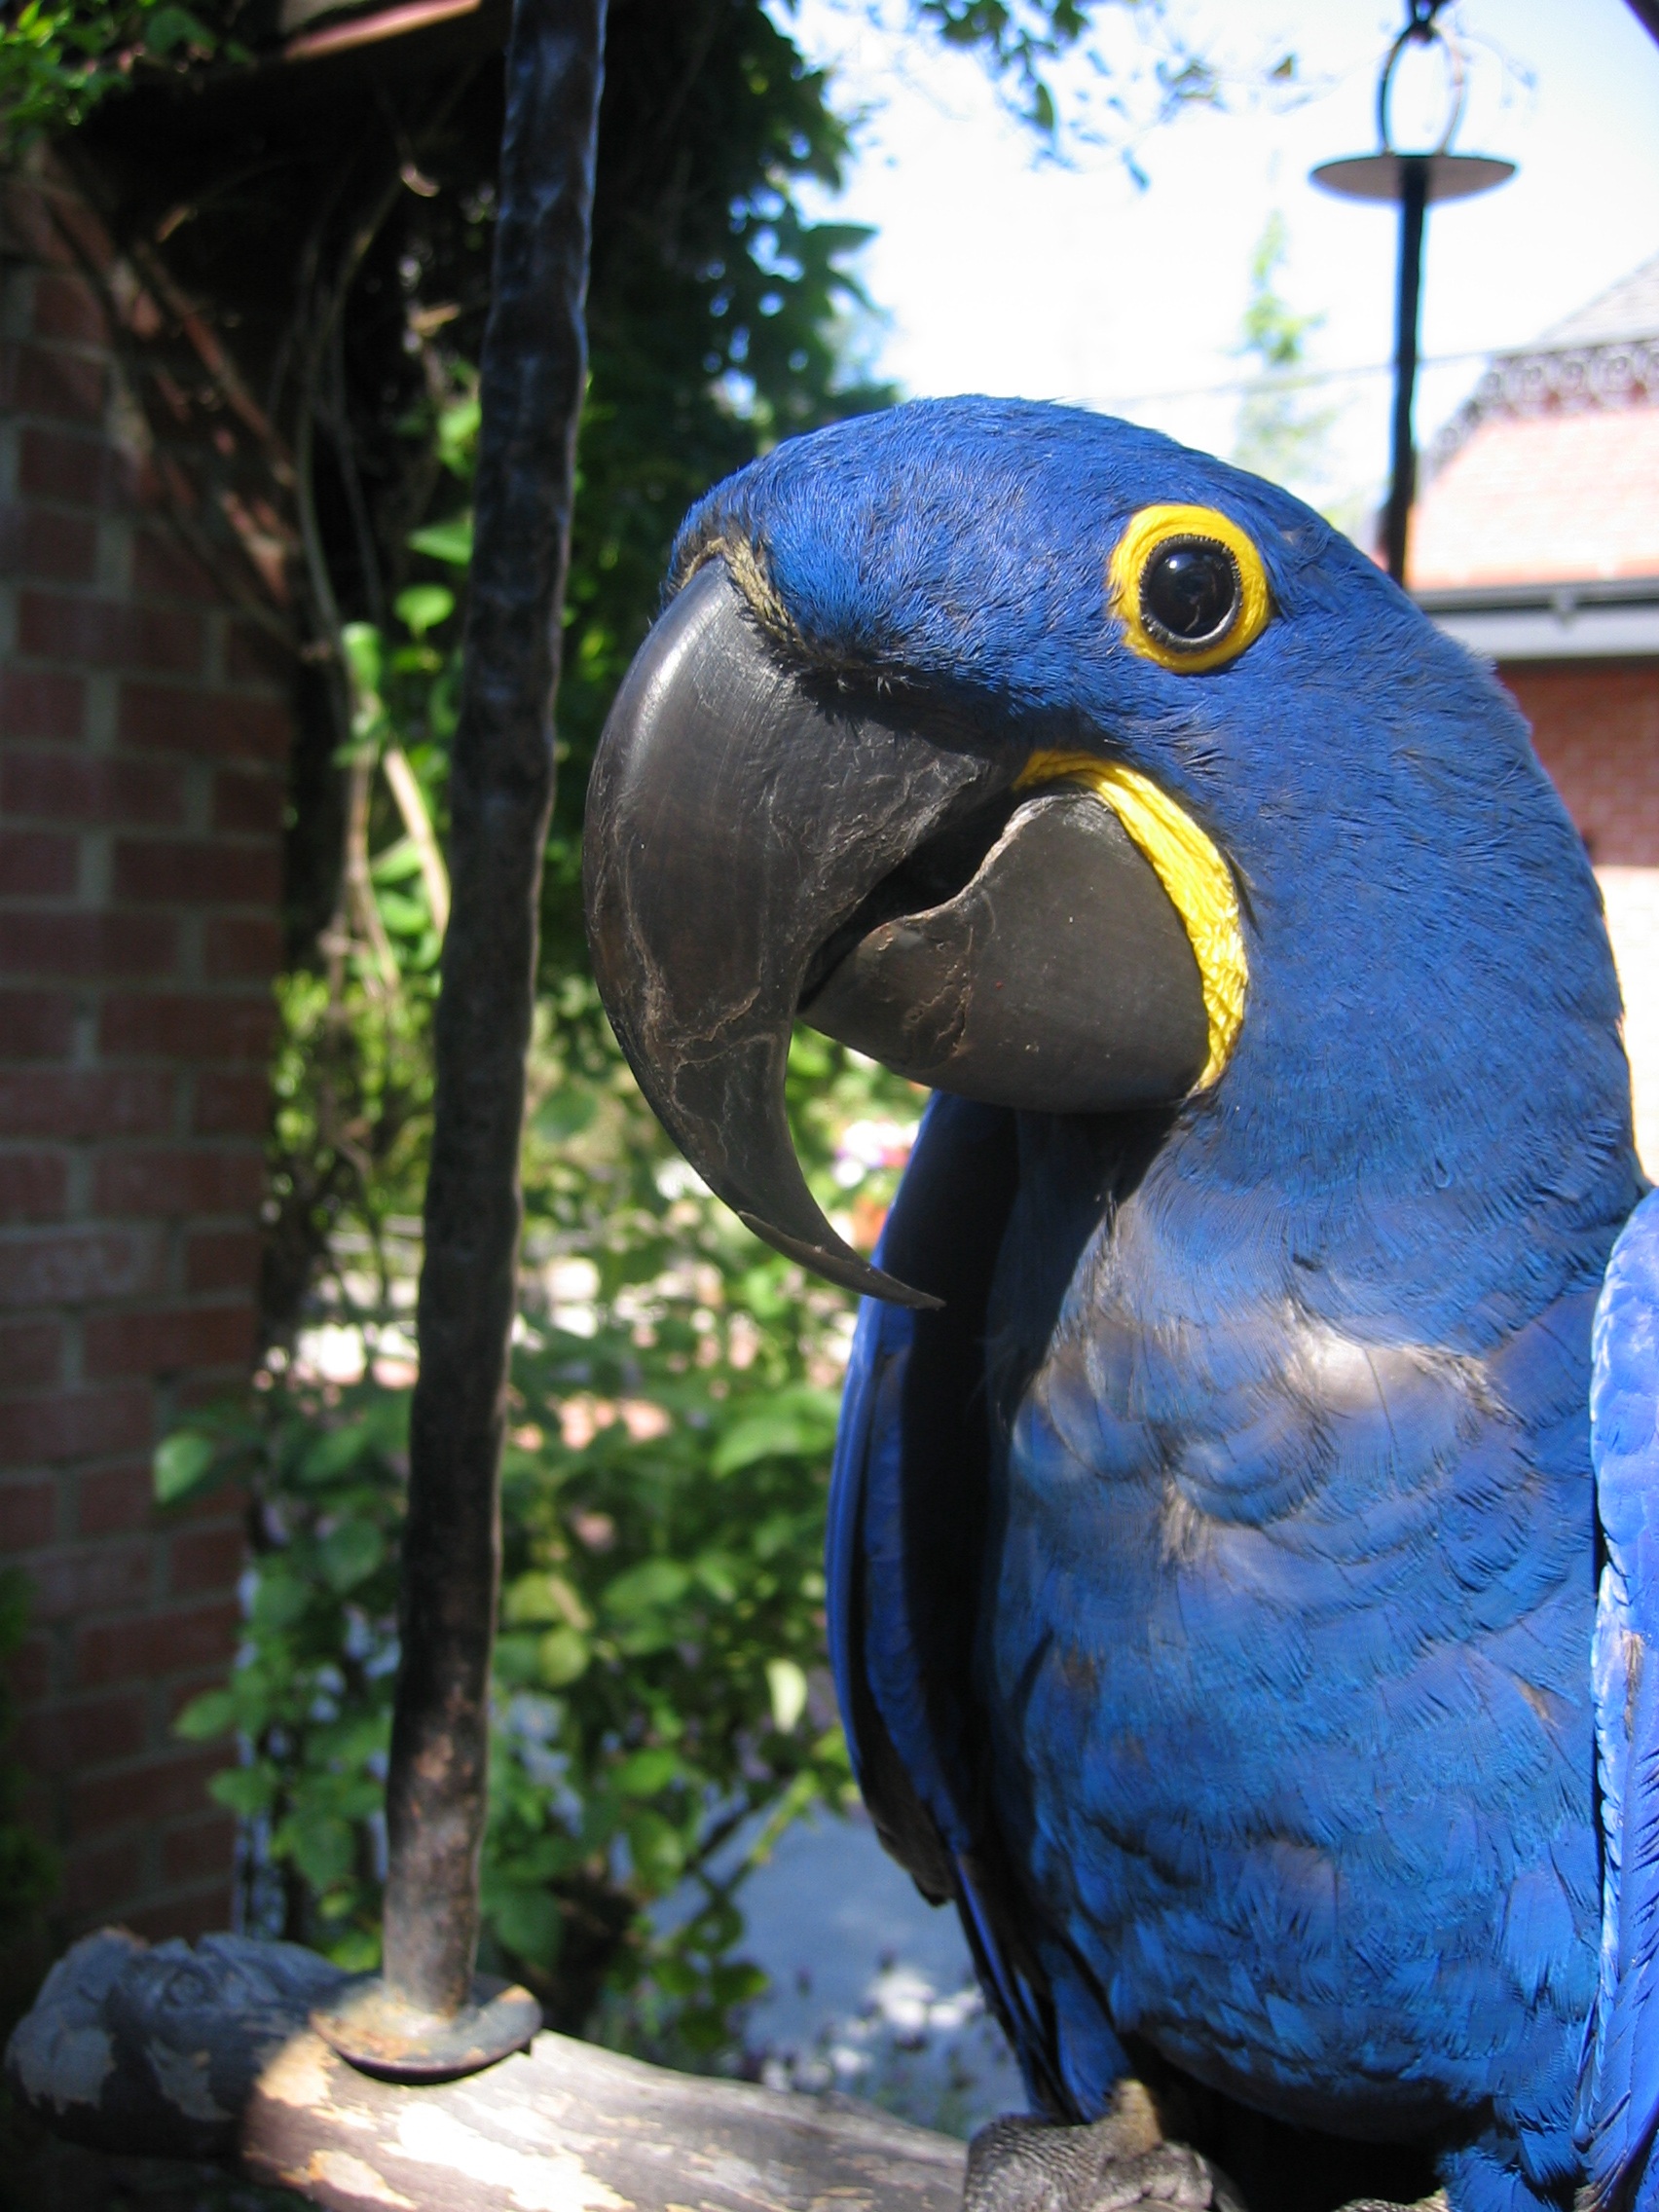
bird, wildlife, zoo, beak, blue, closeup, fauna, macaw, vertebrate, parrot